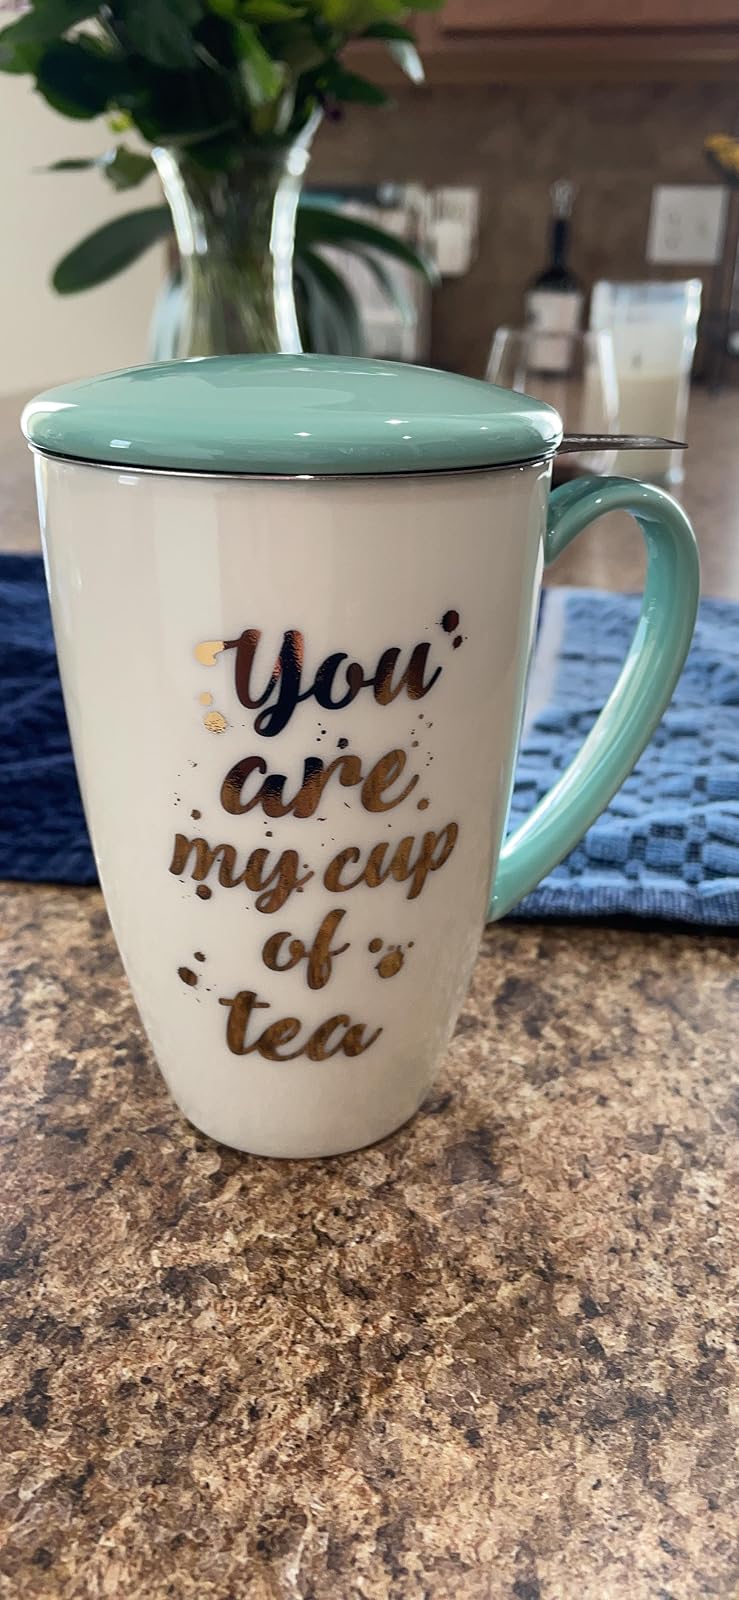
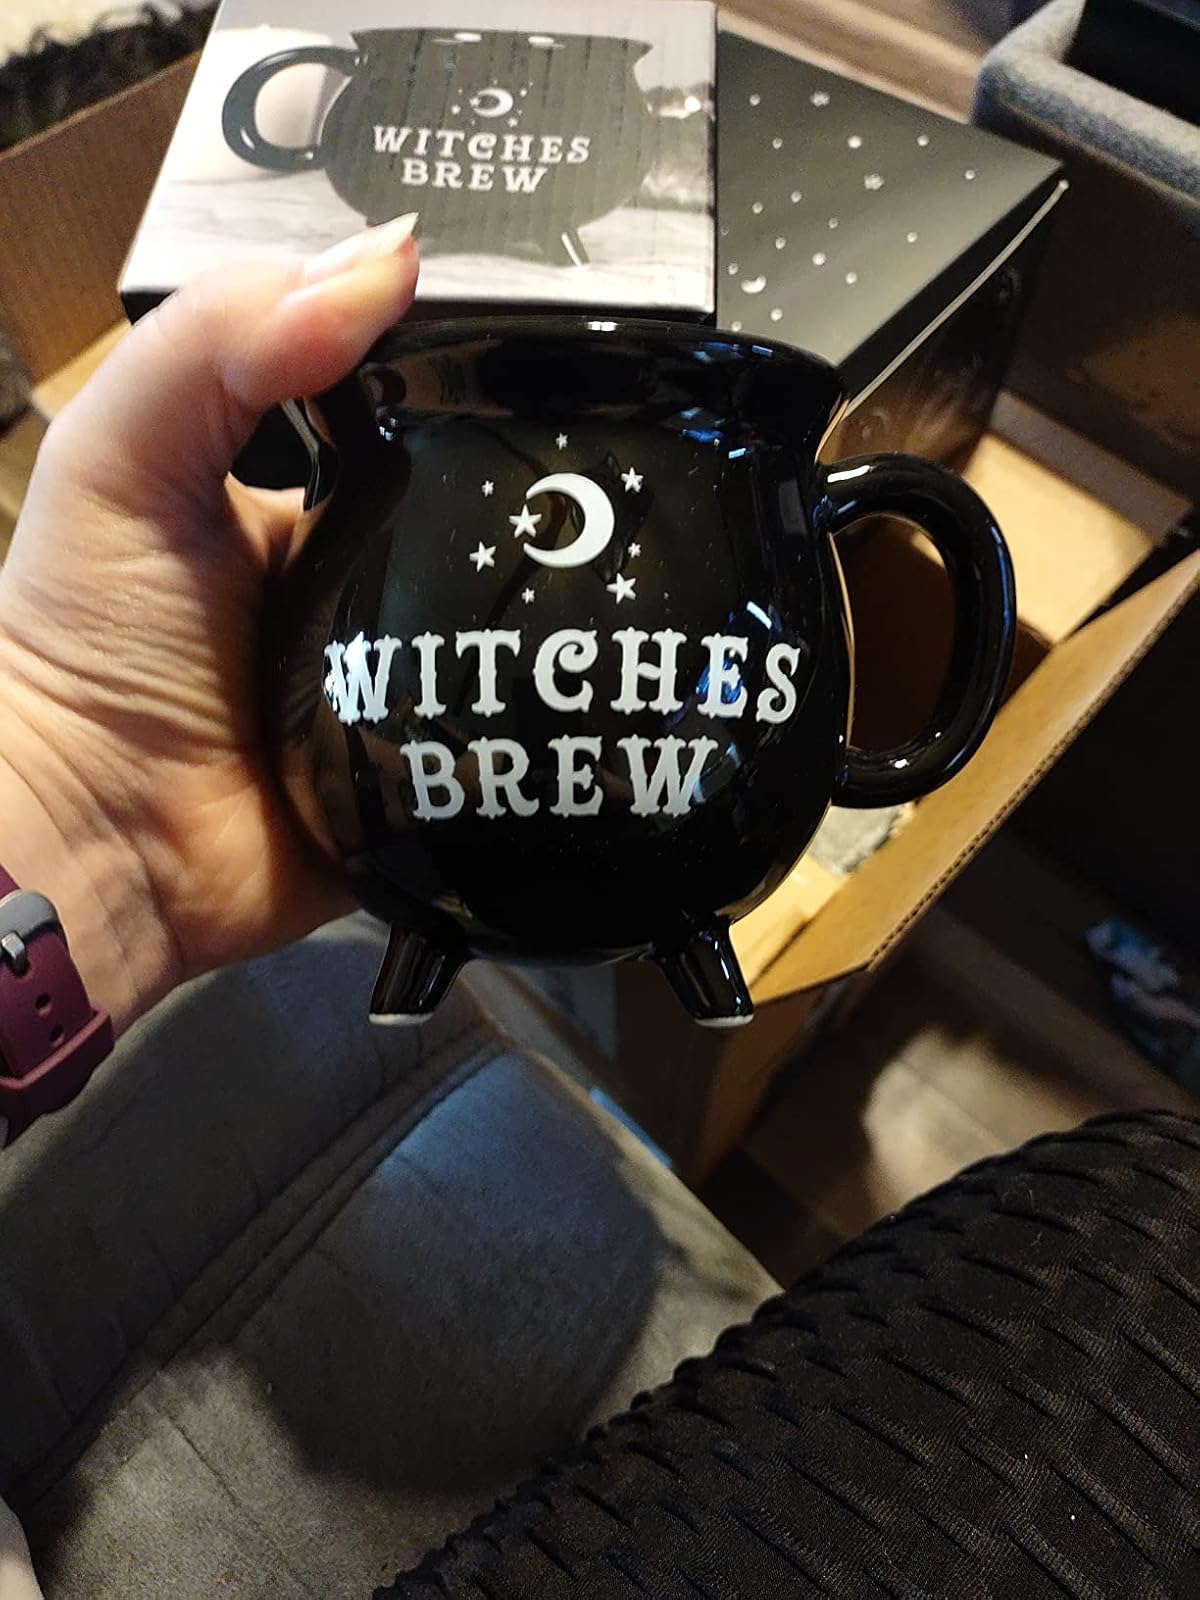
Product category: items_mug
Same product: no